Chellaston

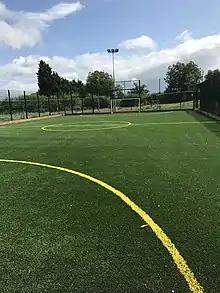

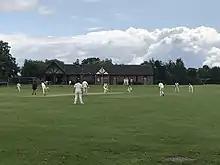

The pavilion and sporting facilities are managed by 'not for profit' organisation, Chellaston Leisure Limited.